Battle of Avarayr

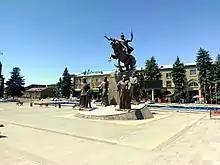
Memorial to the Battle of Avarayr in Gyumri, Armenia

Nine generals, including Vardan Mamikonian, were killed, with a large number of the Armenian nobles and soldiers meeting the same fate. The Sasanians, however, had also suffered heavy losses due to the resolute struggle by the Armenian rebels. Yazdegerd II dismissed Vasak Siwni and allowed religious freedom in Armenia. Although tensions continued until 510 when a kinsman of Vardan Mamikonian, Vard Mamikonian, was appointed "marzban" by Yazdegerd II's grandson, Kavad I.